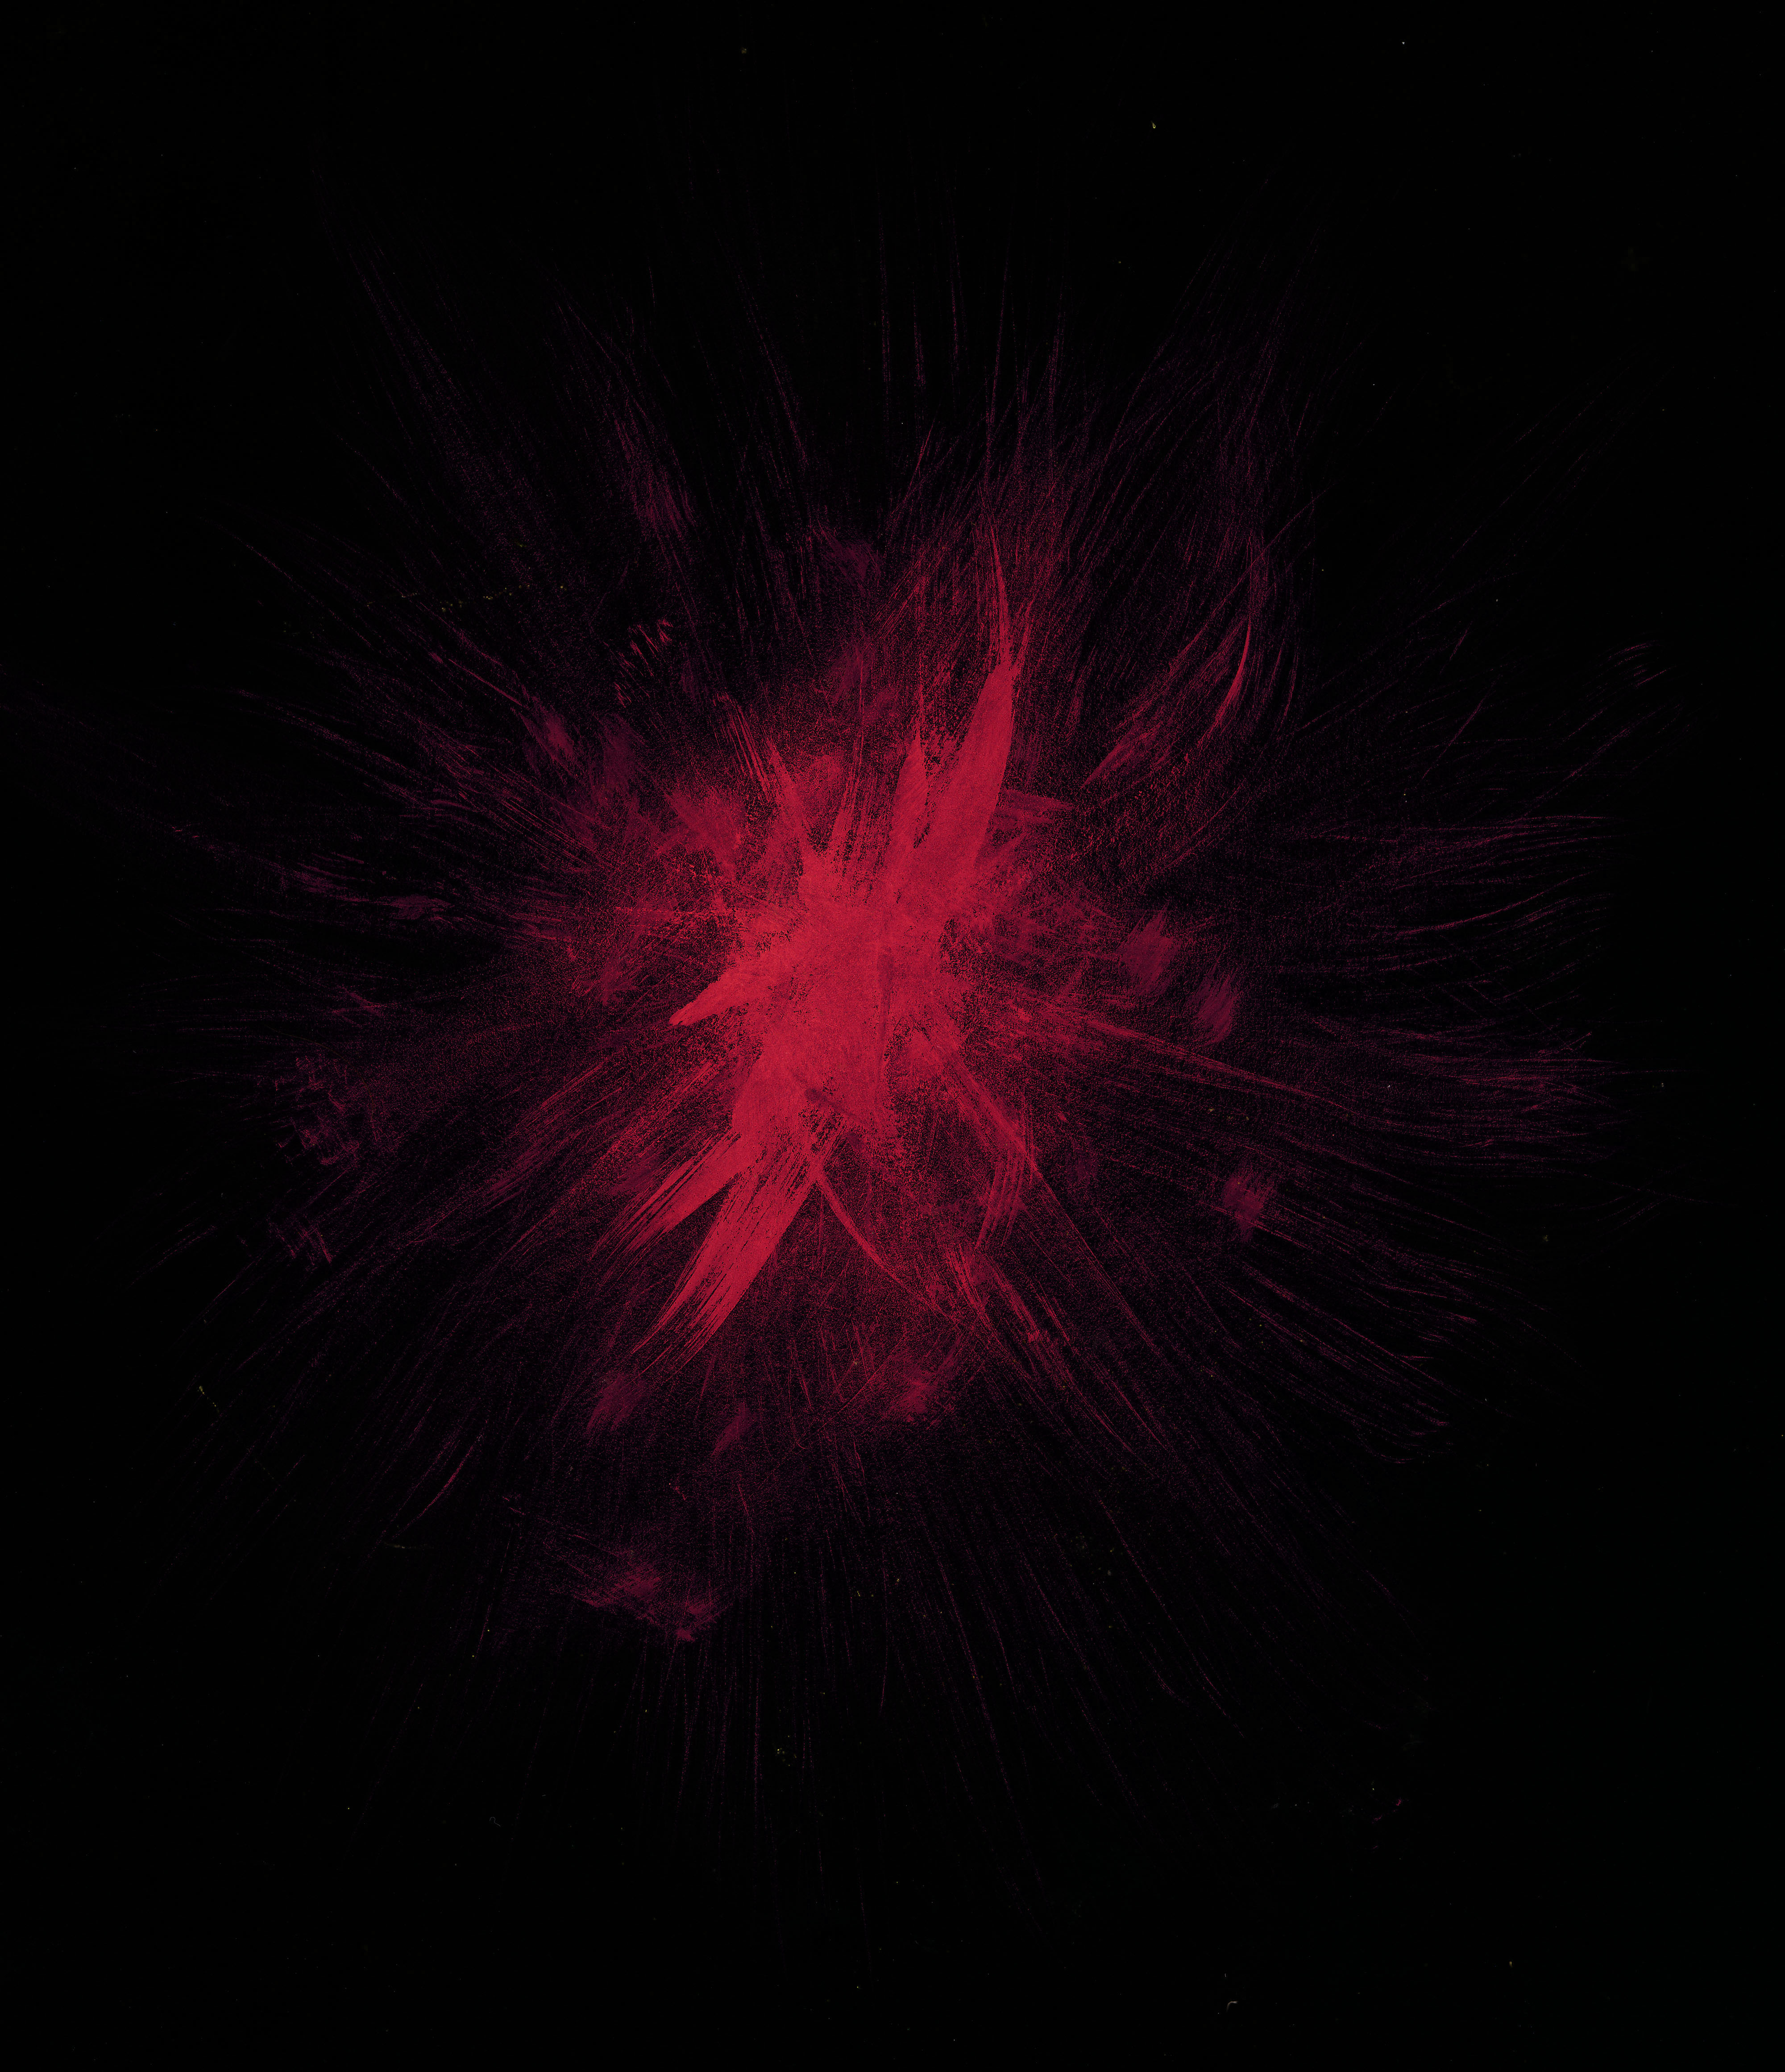
whiteboard, love, water, sky, gas, art, circle, electric blue, event, magenta, cloud, pattern, midnight, recreation, font, fractal art, holiday, darkness, graphics, symmetry, science, fireworks, festival, macro photography, diwali